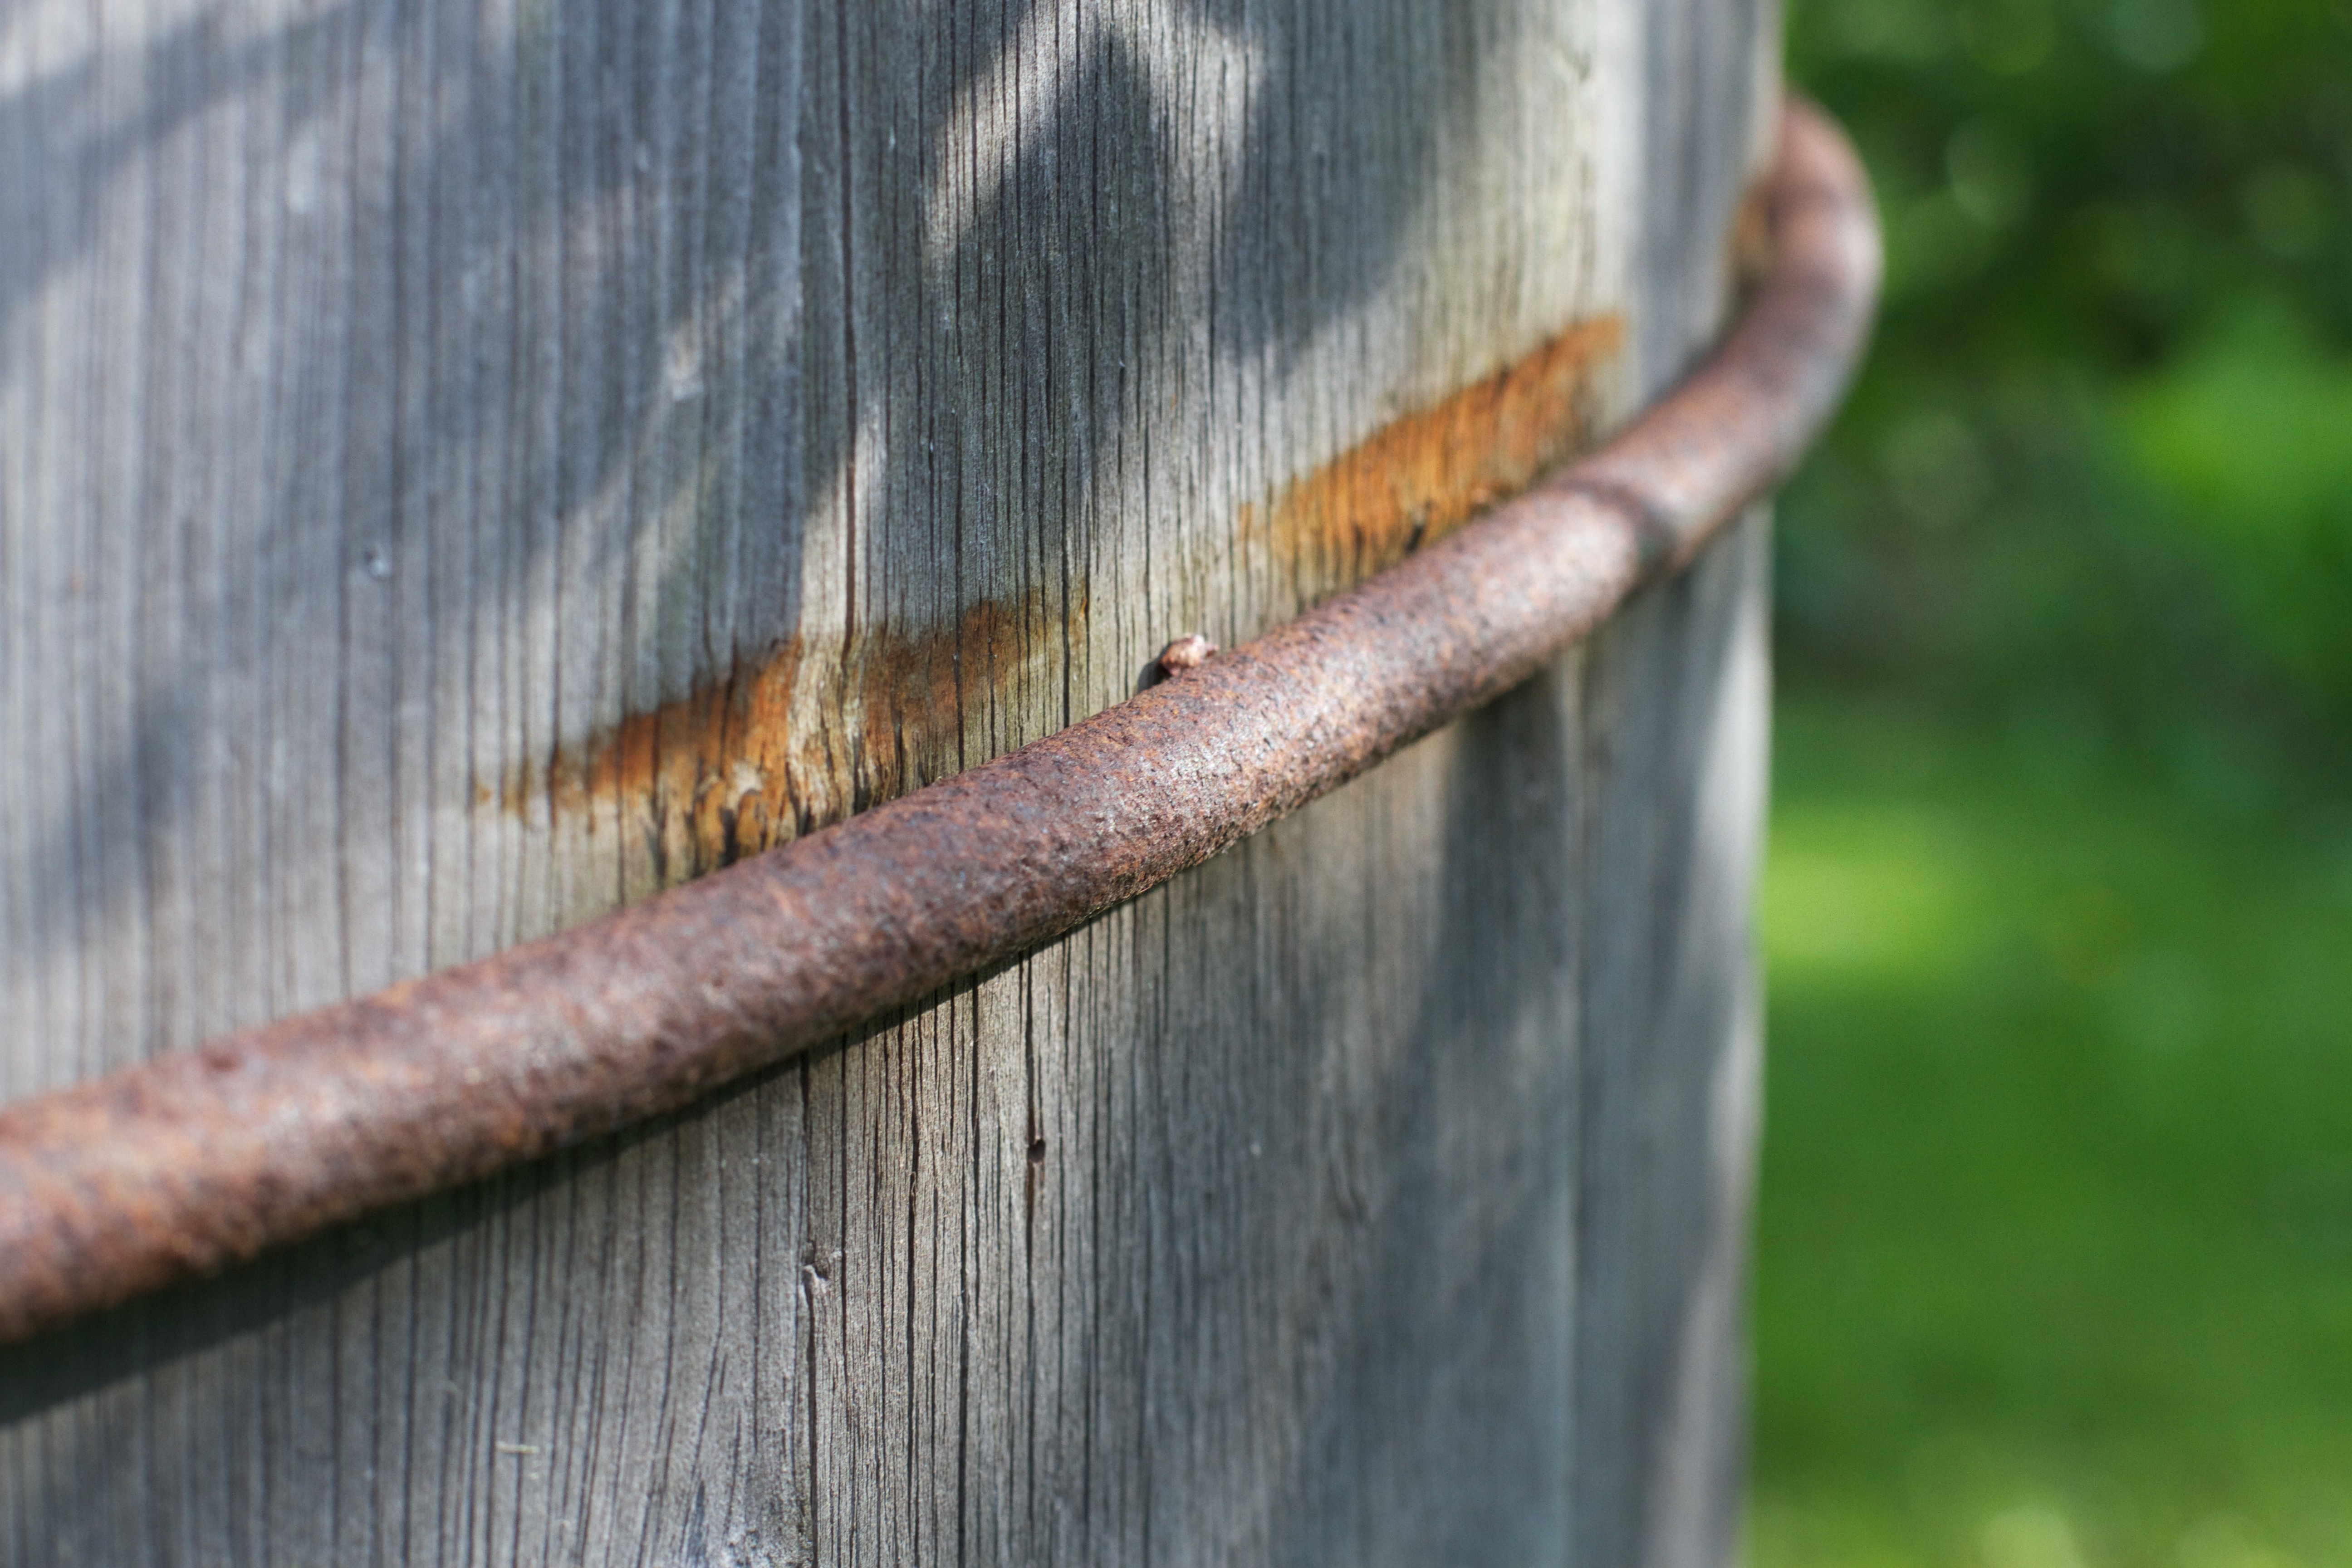
branch, wood, leaf, close up, raildog